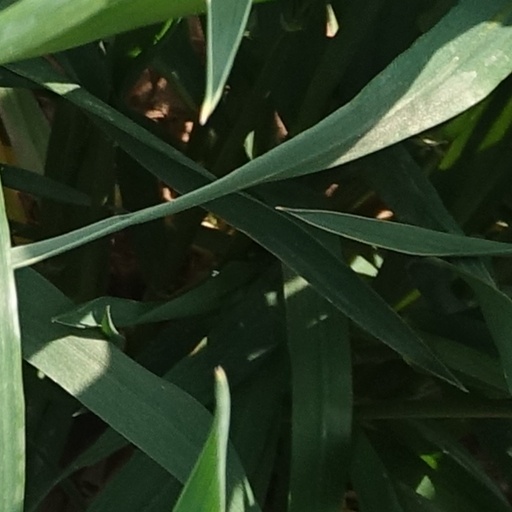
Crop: wheat